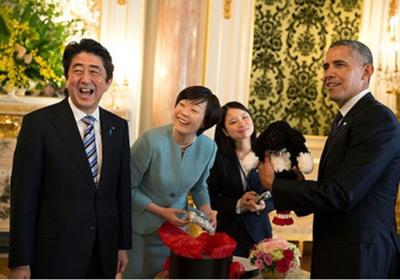
回答: 「あら?しんぞうくんのママきたみたいね」「マ〜〜〜マーーーー」